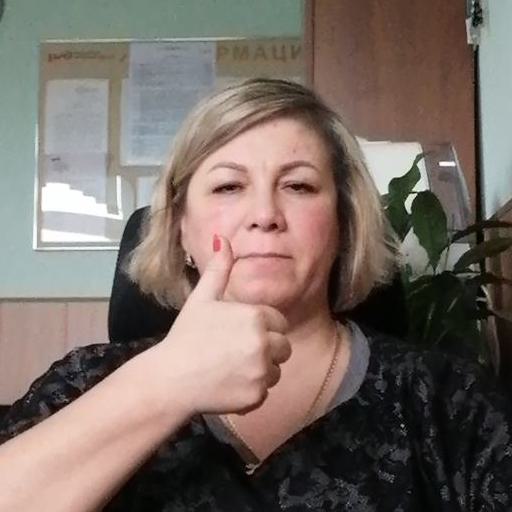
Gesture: like